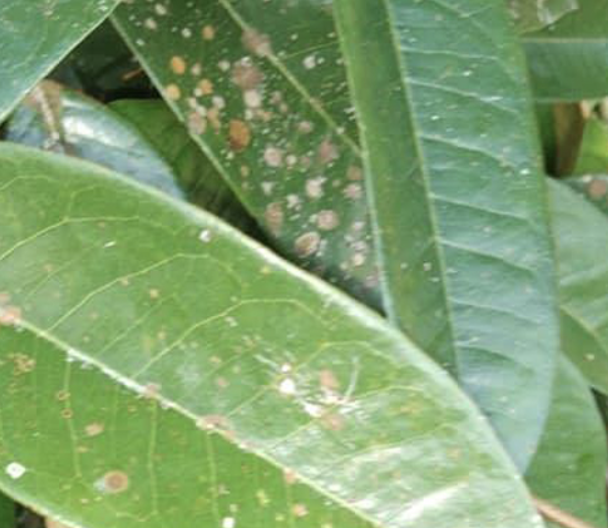
Label: pink_disease